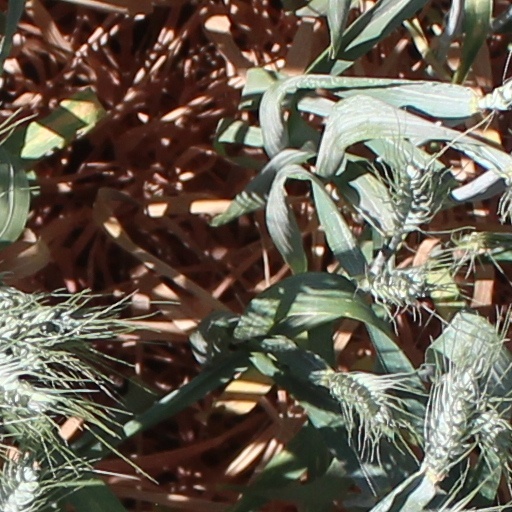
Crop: wheat